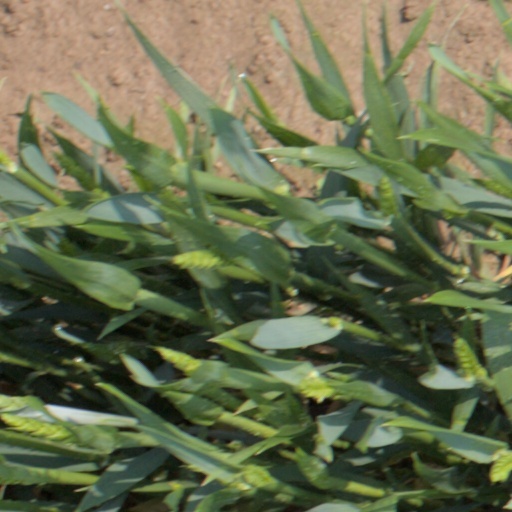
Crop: wheat